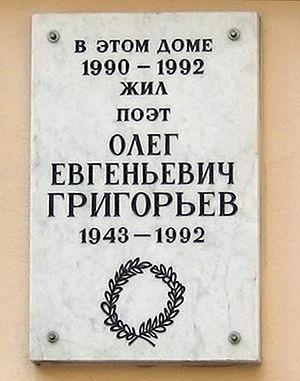
Oleg Grigoriev est un poète et artiste russe et soviétique, représentant de l'underground de Leningrad, et considéré comme étant dans la lignée du mouvement Oberiou.